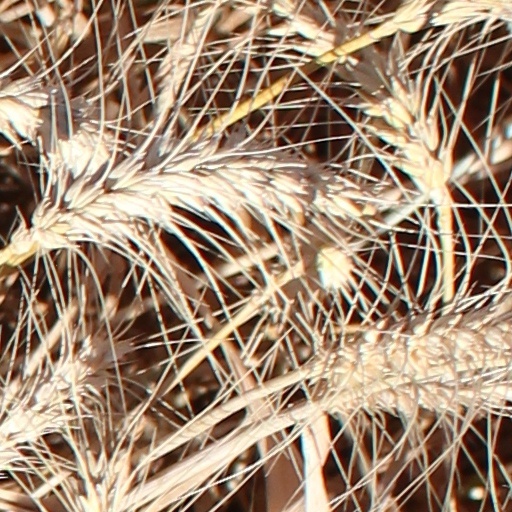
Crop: wheat